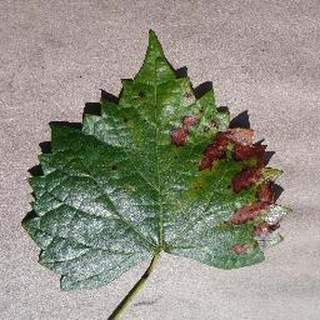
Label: grape_esca_black_measles